Solid Serenade

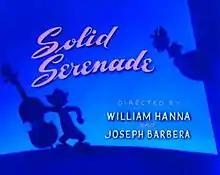
Re-release title card of Solid Serenade.

Solid Serenade is a 1946 one-reel animated cartoon and is the 26th "Tom and Jerry" short, produced in Technicolor and released to theatres on August 31, 1946 by Metro-Goldwyn Mayer. It was produced by Fred Quimby, directed by William Hanna and Joseph Barbera, and the musical supervision was by Scott Bradley. Ed Barge, Michael Lah, and Kenneth Muse animated it. Excerpts of this cartoon are seen in three other Tom and Jerry shorts: "Jerry's Diary", "Smitten Kitten", and "Smarty Cat", the latter instance with altered audio and an added scene of Tom whistling.